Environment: real
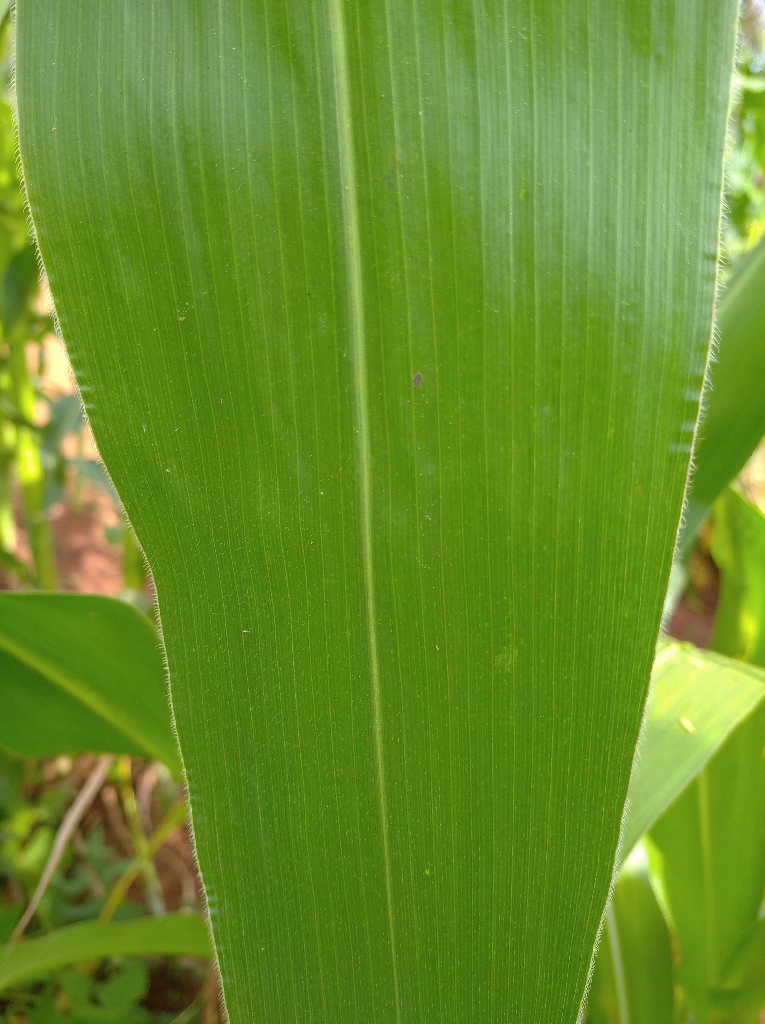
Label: healthy